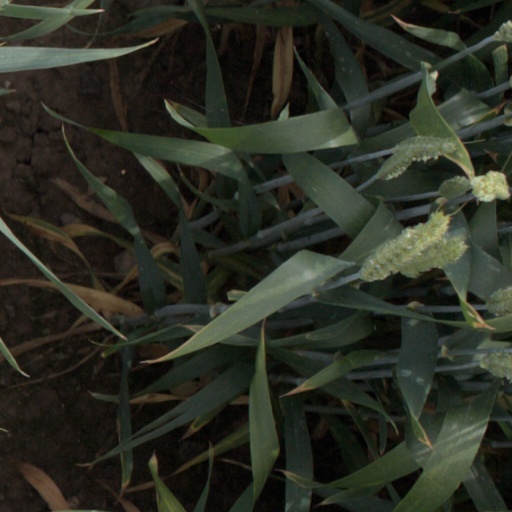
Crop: wheat